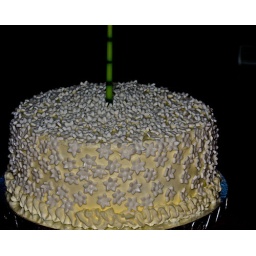
cake made by my wife. it was awesome. Black forest gateau